Kłodzko

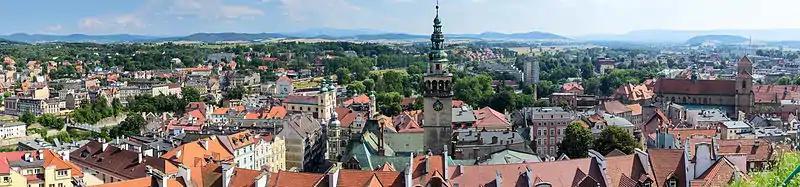
Panorama of Kłodzko

The climate is semicontinental although officially it is considered as oceanic (Köppen: "Cfb"), near of the humid continental ("Dfb"), considered as such by the isotherm of 0 °C. Located in western Poland where there is the clash of marine air masses and the interior of Siberia, they collide and generate a highly variable climate, although the patterns of the west are predominant.